Begum Abida Ahmed

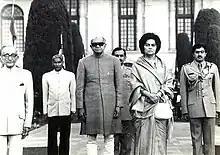
President Fakhruddin Ali Ahmed and First Lady Begum Abida Ahmed

Begum Abida Ahmed (17 July 1923 – 7 December 2003) was an Indian politician, artist, and social activist, notable for her role as the First Lady of India from 1974 to 1977 and later as a Member of Parliament in the Lok Sabha, representing the Bareilly parliamentary constituency of Uttar Pradesh. Abida Ahmed was also the wife of Fakhruddin Ali Ahmed, the fifth President of India, serving from 1974 until his death in 1977.